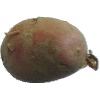
Label: red_potato